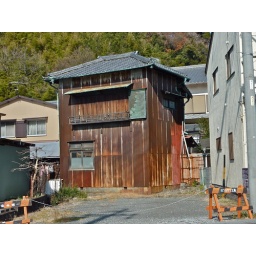
A Beautiful, well weathered building with a renovated roof in Okitsu Juku on the Old Tokaido